Ōkunoshima

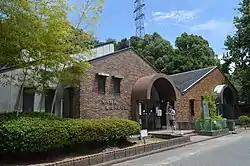
The Poison Gas Museum opened in 1988 to educate people about the island's role in World War II.

The Poison Gas Museum was opened in 1988 and "was established in order to alert as many people as possible to the dreadful truths about poison gas." As expressed by its curator, Murakami Hatsuichi, to "The New York Times", "My hope is that people will see the museum in Hiroshima City and also this one, so they will learn that we [Japanese] were both victims and aggressors in the war. I hope people will realize both facets and recognize the importance of peace."